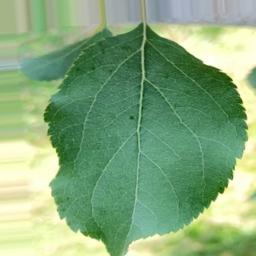
Label: Healthy